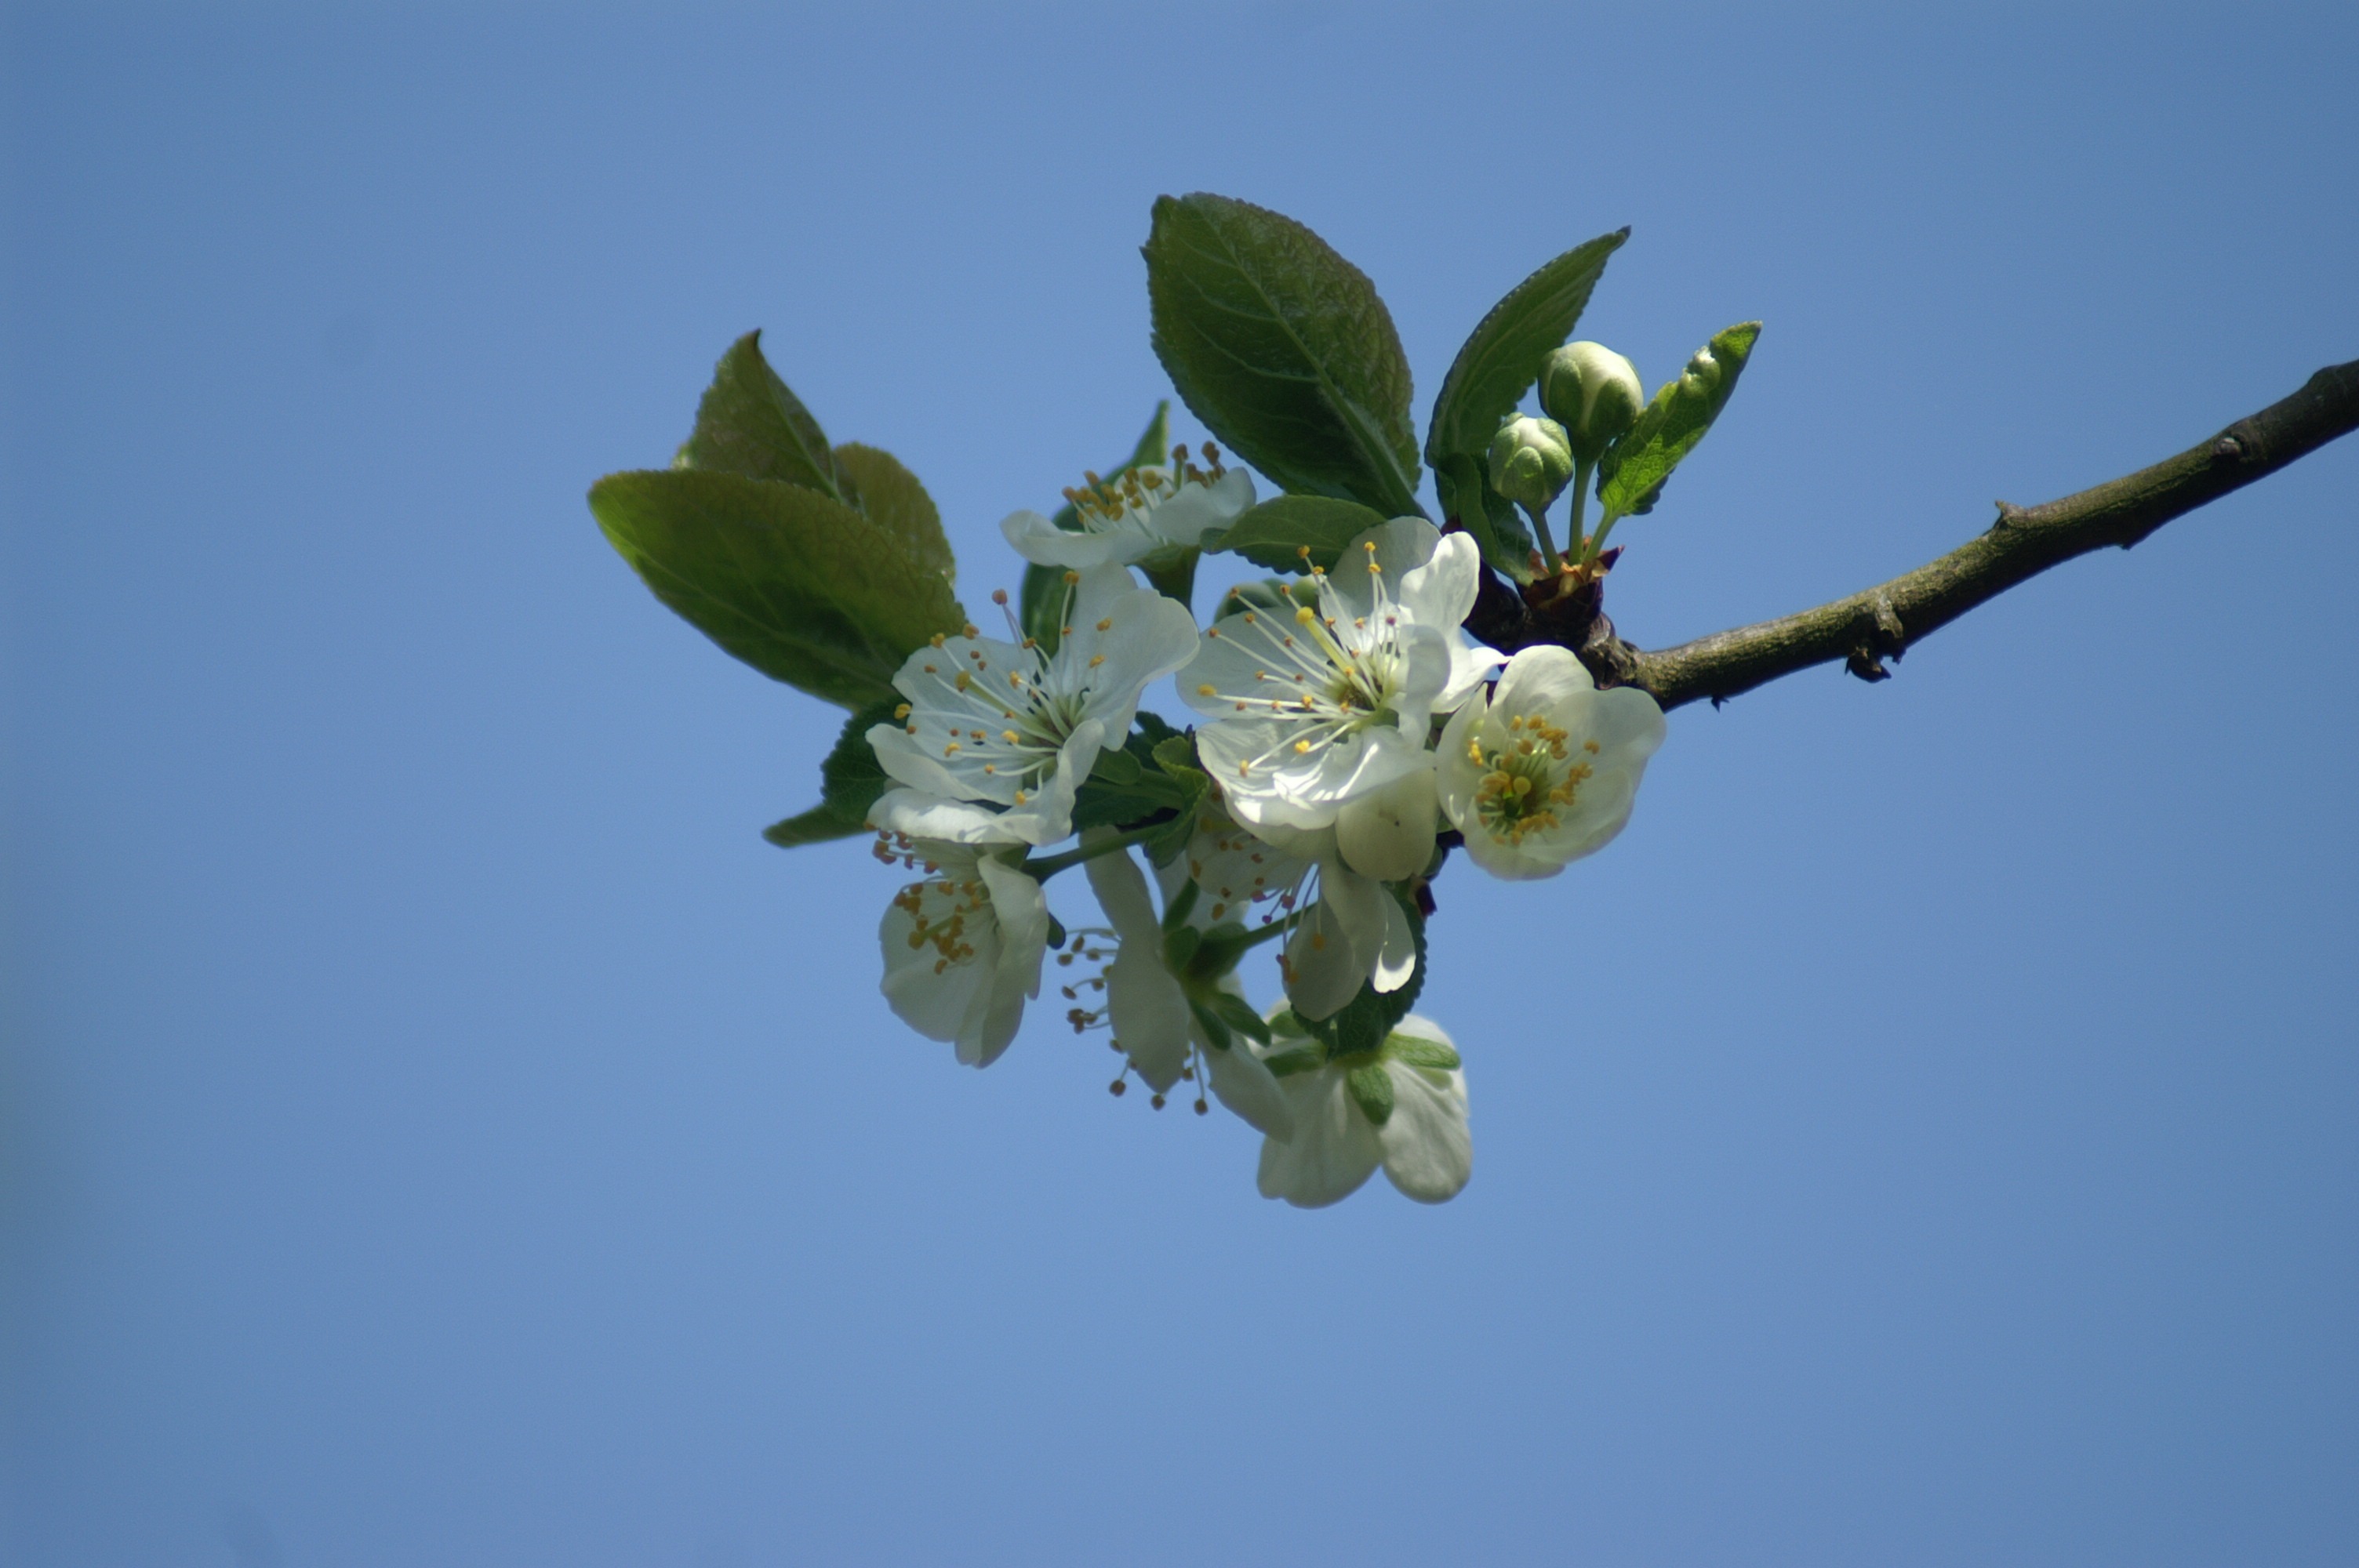
tree, nature, branch, blossom, plant, fruit, leaf, flower, food, spring, green, produce, botany, flora, close up, plum, bud, macro photography, flowering plant, plant stem, woody plant, land plant, betuwe